Henry Otis Dwight

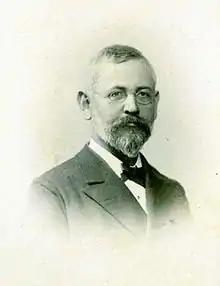
Henry Otis Dwight, ca. 1875

Henry Otis Dwight, LL.D. (June 3, 1843 – June 19, 1917), was an American missionary and author.